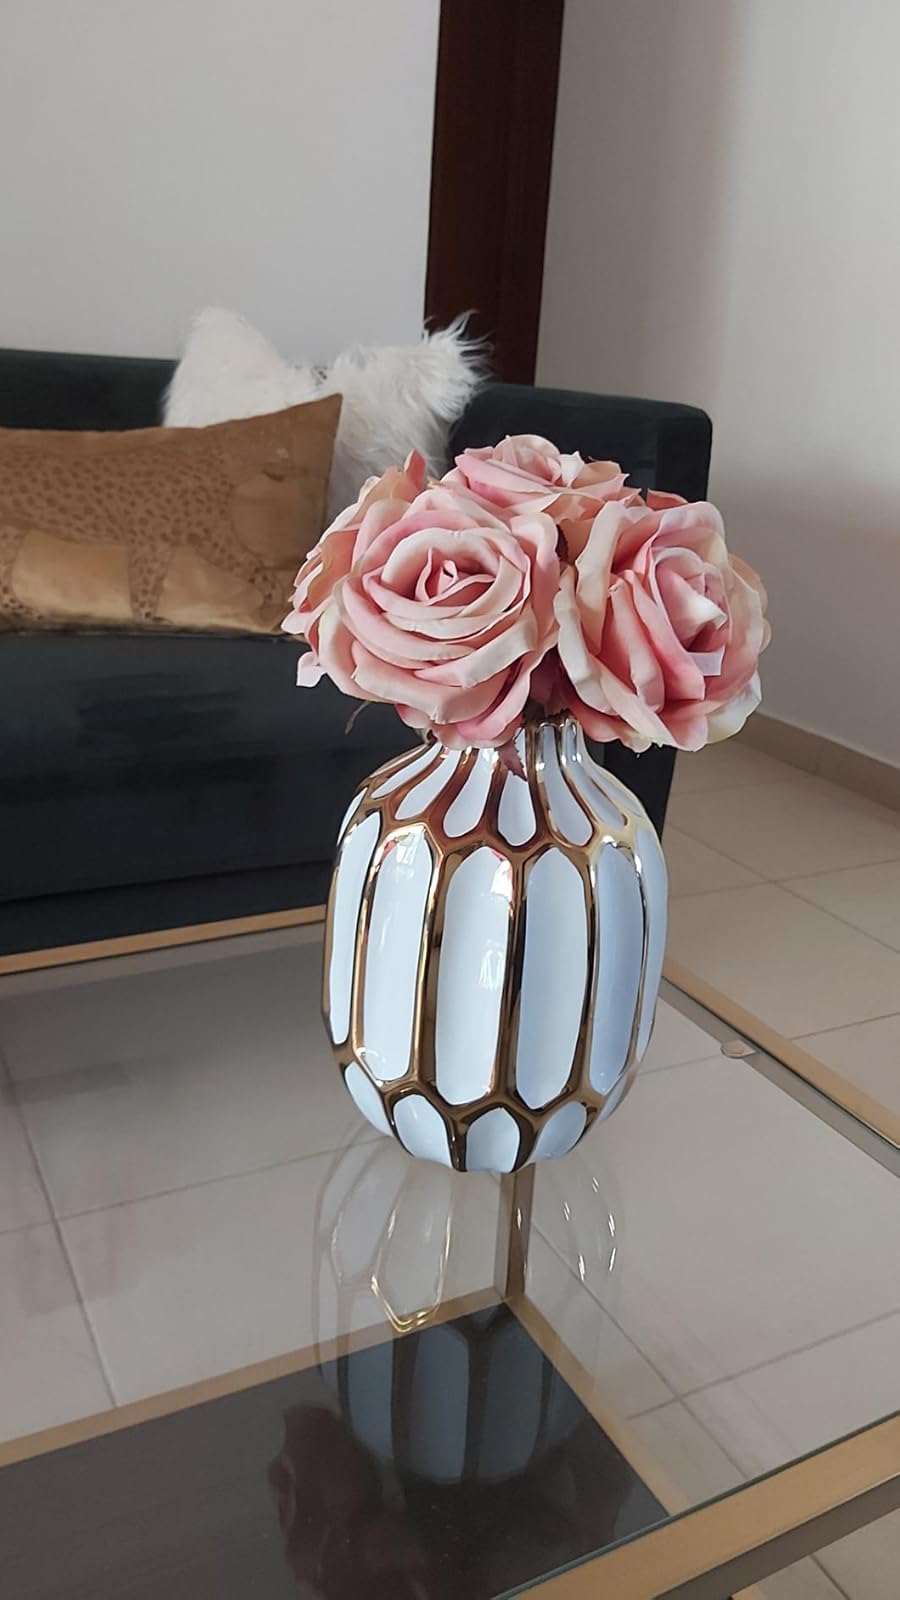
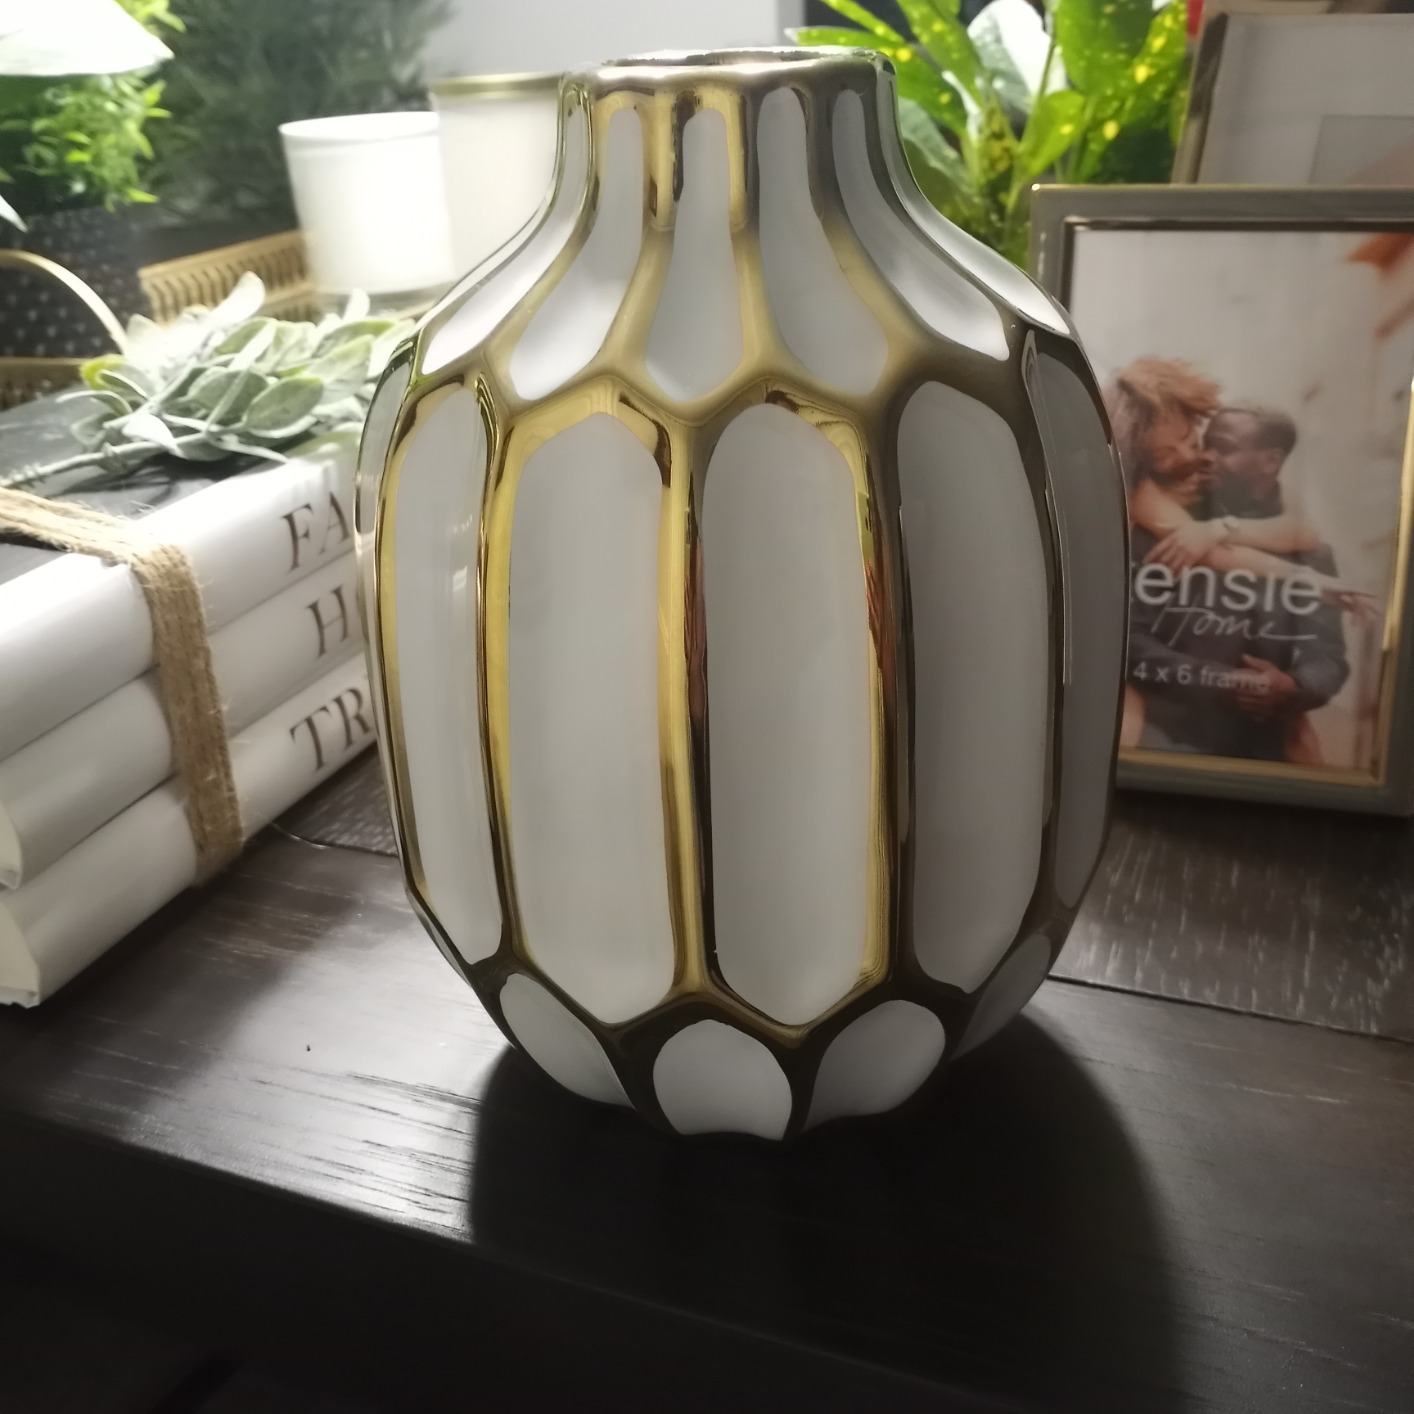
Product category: vase
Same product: yes